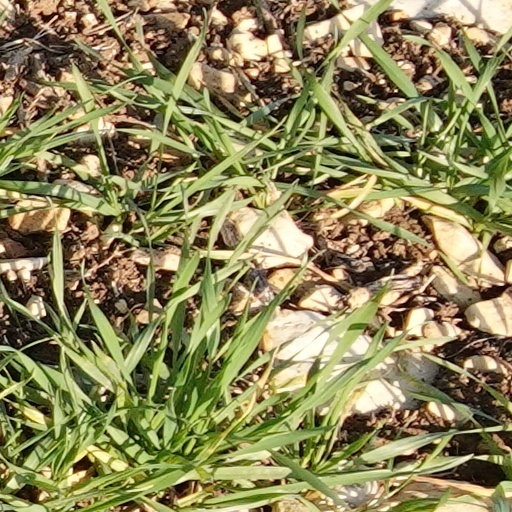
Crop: wheat